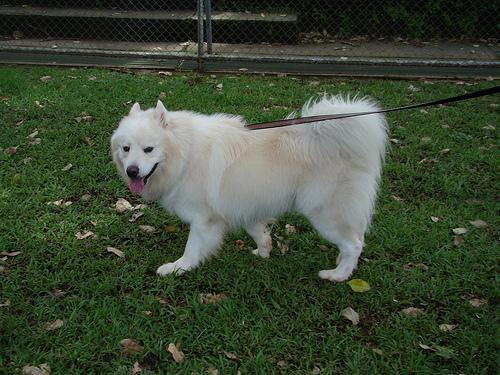
samoyed